Elaine Miles

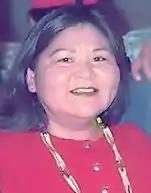
Miles in 2001

Elaine Miles (born April 7, 1960) is a Native American actress best known for her role as Marilyn Whirlwind in the television series "Northern Exposure". She is an enrolled citizen of the Confederated Tribes of the Umatilla Indian Reservation.